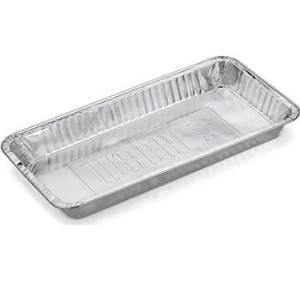
Label: metal